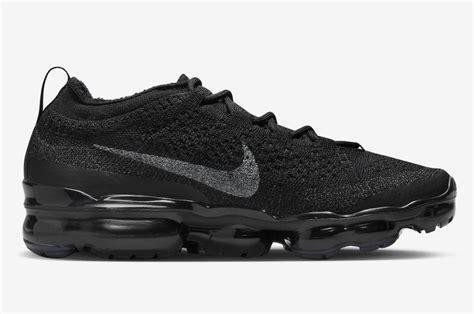
Brand: Nike
Model: Air Vapormax 2023 Flyknit